Symphony in B-flat major "Mannheim No. 3" (Stamitz)

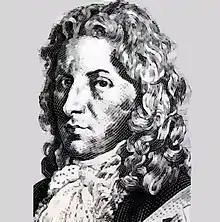
Johann Stamitz

The Symphony in B-flat major ("Mannheim No. 3") is a symphony by Johann Stamitz, written in the style of the Mannheim school sometime from 1741 to 1746. It might be Stamitz' first symphony. It consists of three movements: